Robert Venturi

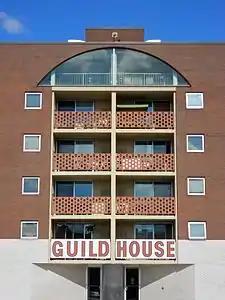
The Guild House, completed 1964, on Spring Garden Street in Philadelphia

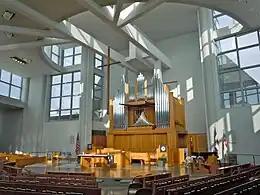
Chapel at the Episcopal Academy in Newtown Square, Pennsylvania (2010)

The architecture of Robert Venturi, although perhaps not as familiar today as his books, helped redirect American architecture away from a widely practiced modernism in the 1960s to a more exploratory design approach that openly drew lessons from architectural history and responded to the everyday context of the American city. Venturi's buildings typically juxtapose architectural systems, elements and aims, to acknowledge the conflicts often inherent in a project or site. This "inclusive" approach contrasted with the typical modernist effort to resolve and unify all factors in a complete and rigidly structured—and possibly less functional and more simplistic—work of art. The diverse range of buildings of Venturi's early career offered surprising alternatives to then current architectural practice, with "impure" forms (such as the North Penn Visiting Nurses Headquarters), apparently casual asymmetries (as at the Vanna Venturi House), and pop-style supergraphics and geometries (for instance, the Lieb House).